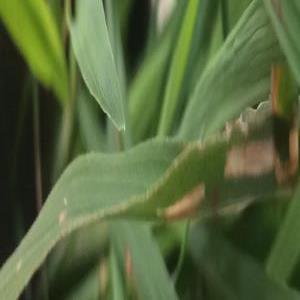
Disease: Blast